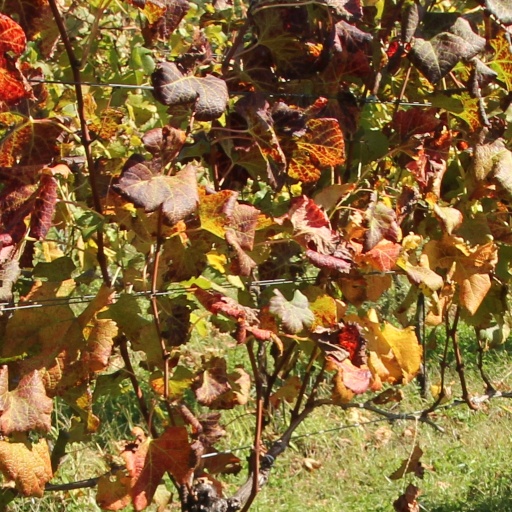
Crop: grape